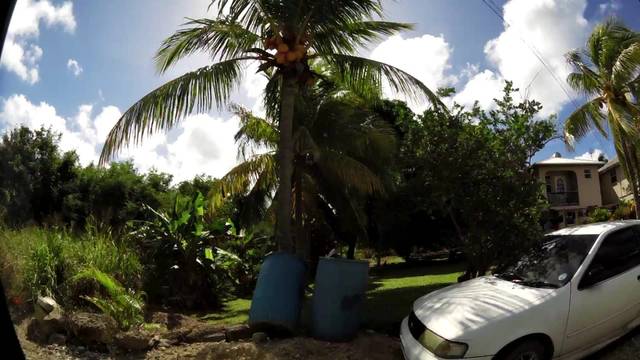
Region: Barbados
Coordinates: 13.26, -59.635